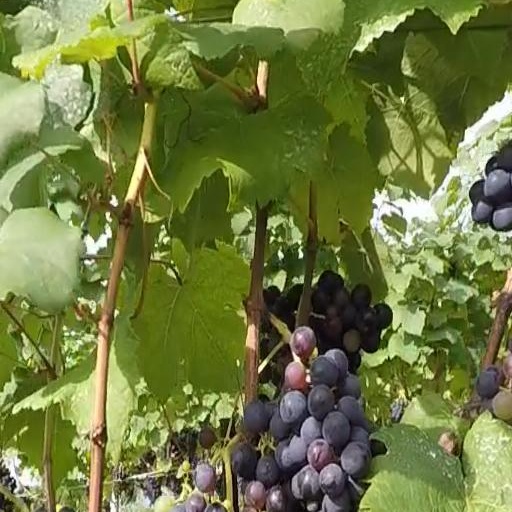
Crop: grape